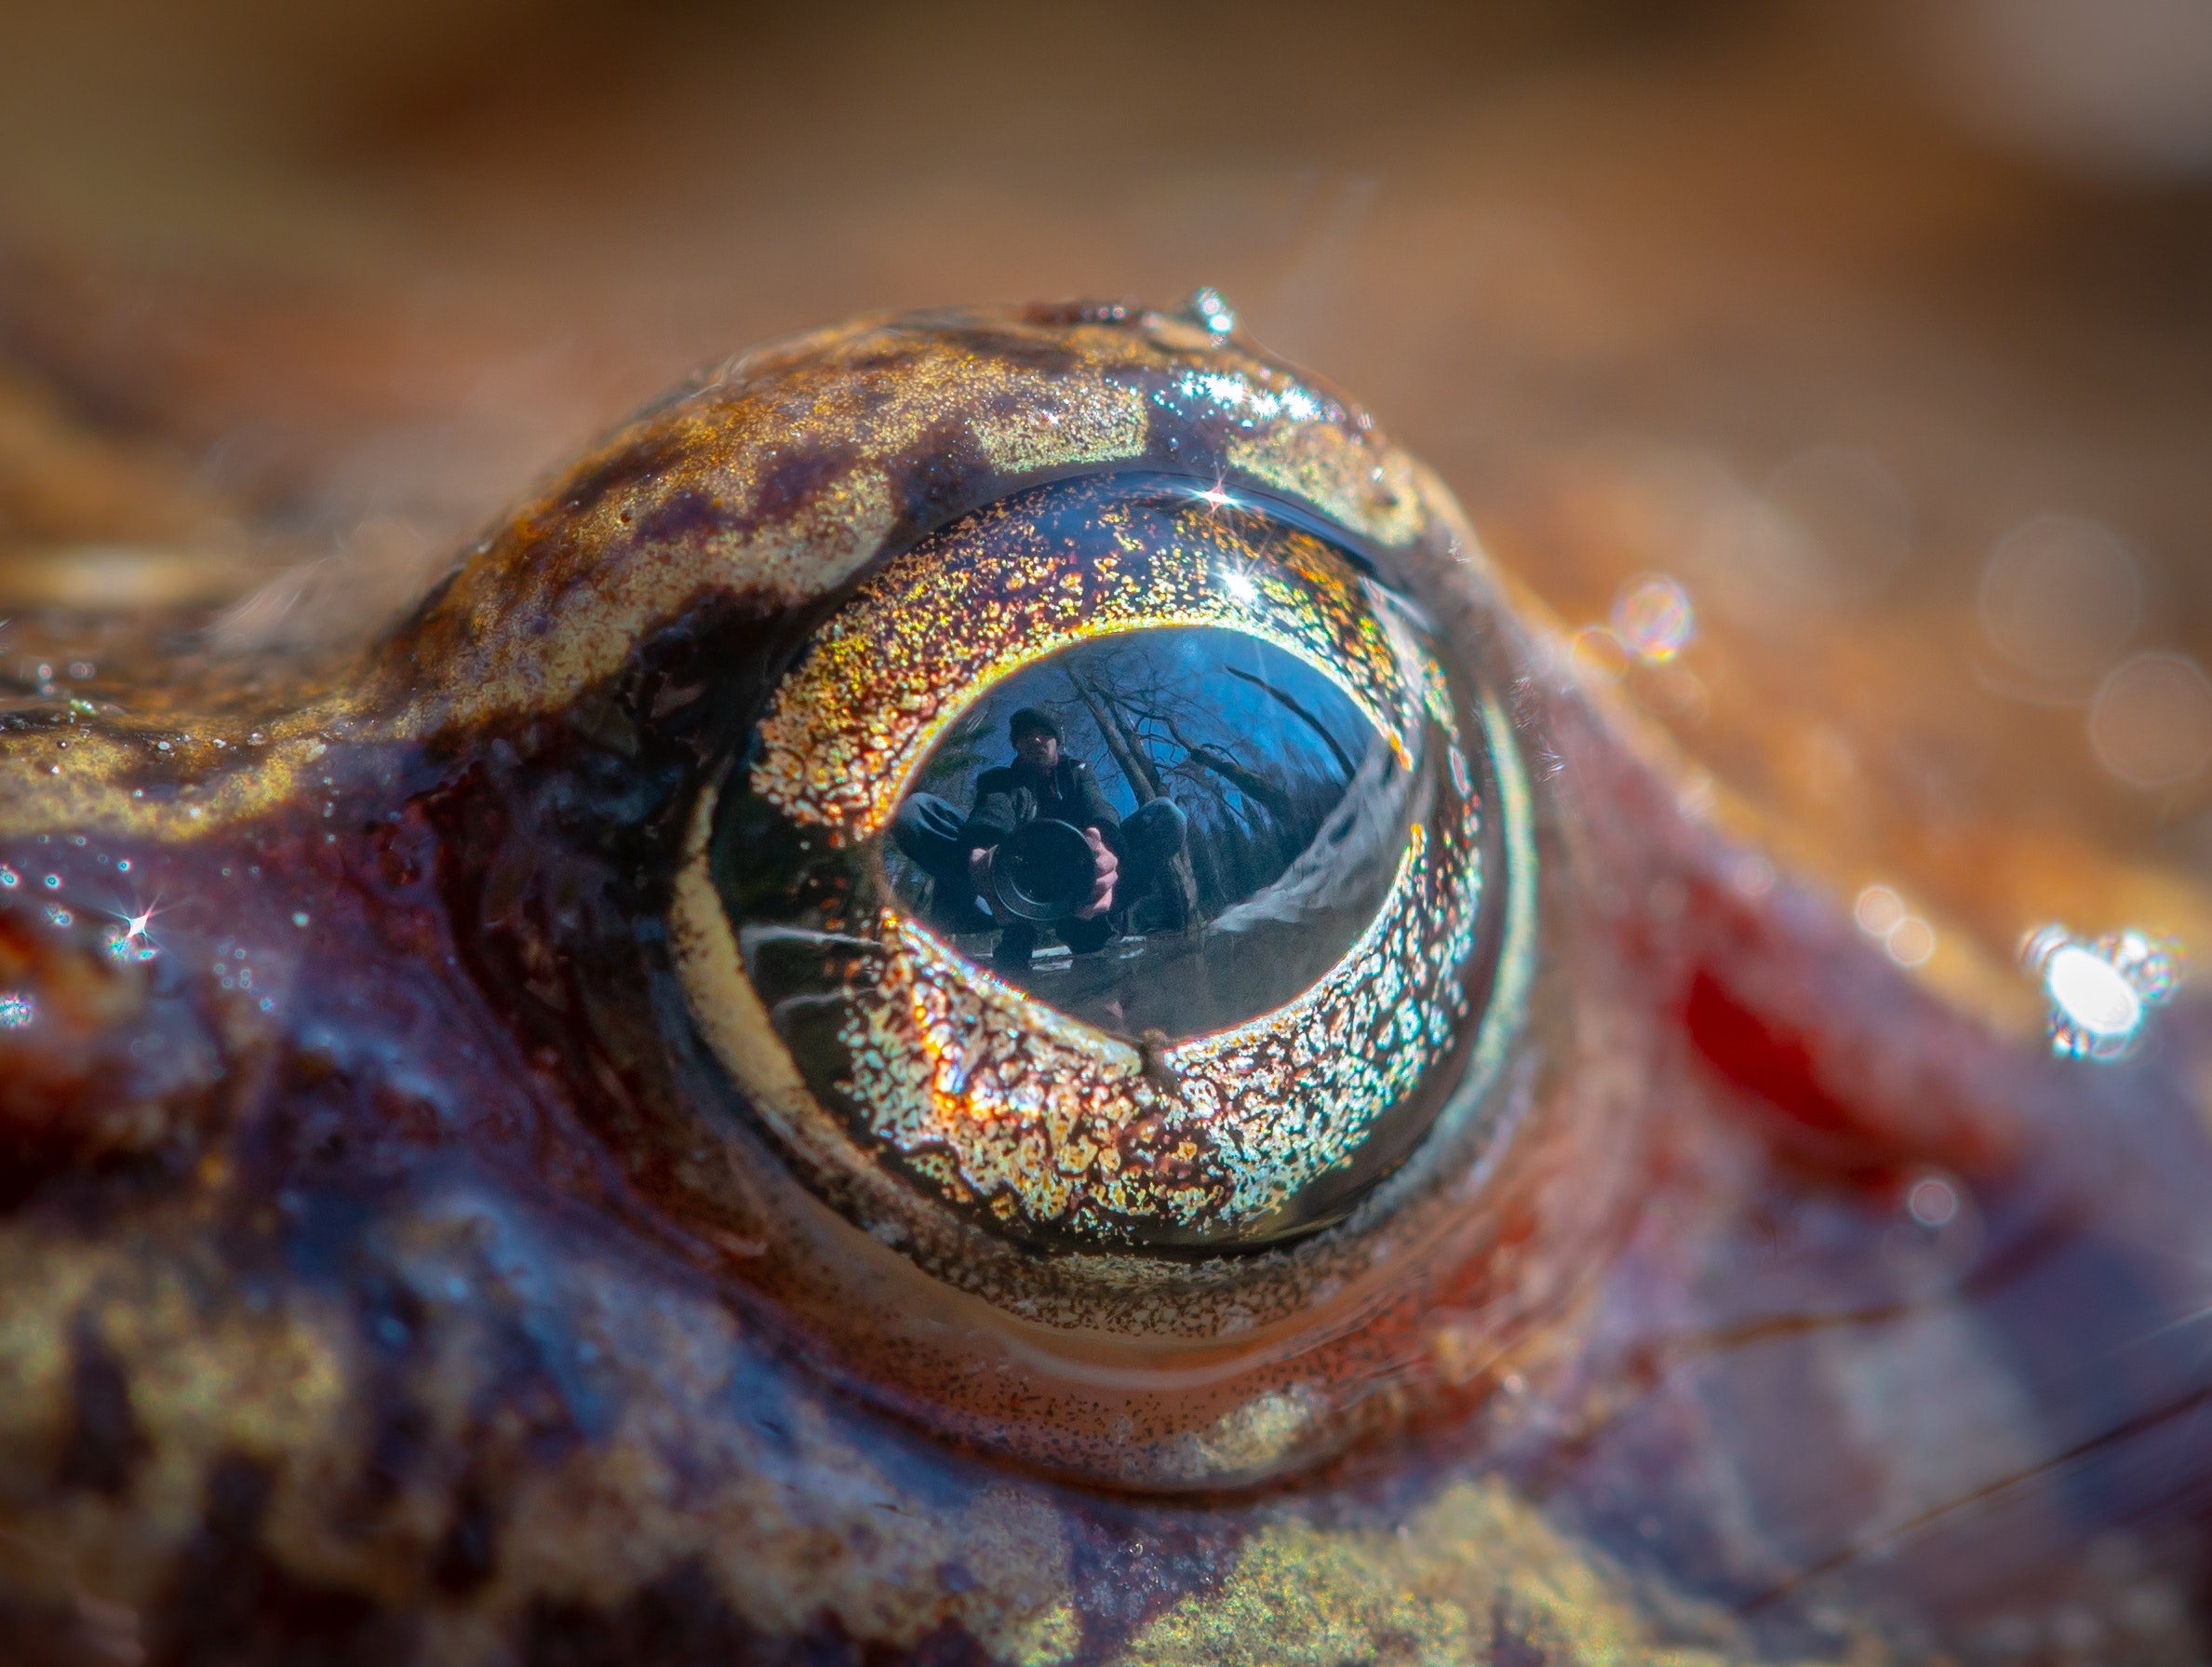
eye, close up, macro photography, organ, water, organism, photography, iris, electric blue, reflection